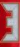
Number: 3